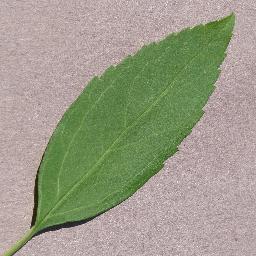
Label: Cherry___healthy